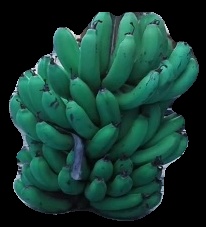
Variety: pachbale
Grade: grade2